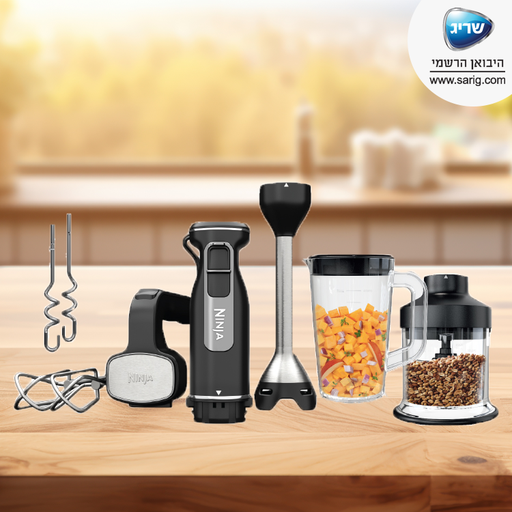
קטגוריה: חשמל לבית
תיאור: מיקסר ובלנדר ידני Ninja
דגם: CI107